Book Covers of Theodelinda

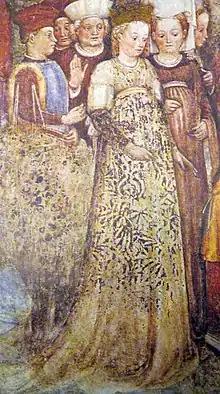
Theodelinda portrayed at the construction of the Cathedral of Monza

The book covers of Theodelinda are early medieval gold book covers dedicated by the queen Theodelinda to St. John the Baptist for a basilica which she founded between the sixth and seventh centuries at the Monza Cathedral in Monza, Italy. The book covers feature an inscription in which Theodelinda offers the book to the religious figure. Many scholars believe that the book covers, as well as the inscription were created in the early 7th century. The manuscript that the cover contained has been lost. Scholars regard the covers as an important example of Lombard metalwork, and they remain at Monza cathedral today. The book covers make part of a larger collection of objects gifted by the queen to the basilica she founded.